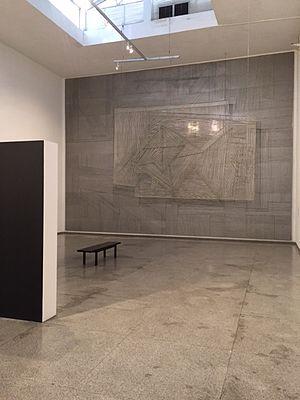
Le musée des Beaux-Arts de Caracas a été fondé à Caracas, au Venezuela, en 1917 et a été inauguré le 19 octobre 1919. Il est consacré aux œuvres d'artistes latino-américains européens et nord-américains, à l'art égyptien et à la céramique chinoise. C'est le musée d'arts plastiques le plus vieux et l'un des plus importants du pays.